Lectures on Aesthetics

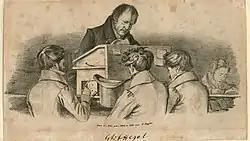
Georg Wilhelm Friedrich Hegel delivering a lecture at the Berlin University in 1828 (sketch after nature and lithograph by Franz Kugler)

In these second two parts of the "Lectures", Hegel documents the development of art from the paradigmatically symbolic architecture to the paradigmatically classical sculpture to the romantic arts of painting, music, and poetry. At the time it was noted for the wealth of pictures included with it.